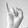
ASL letter: I